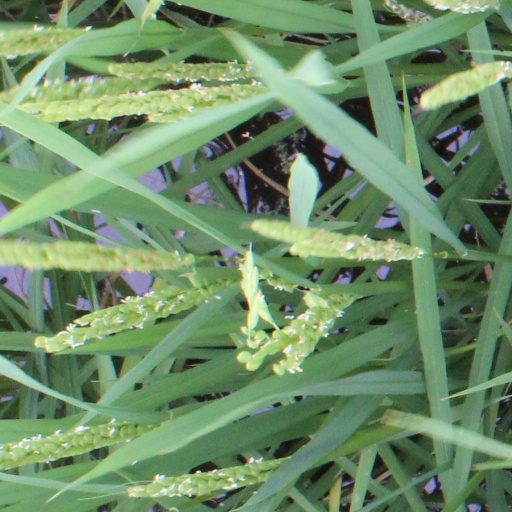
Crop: rice